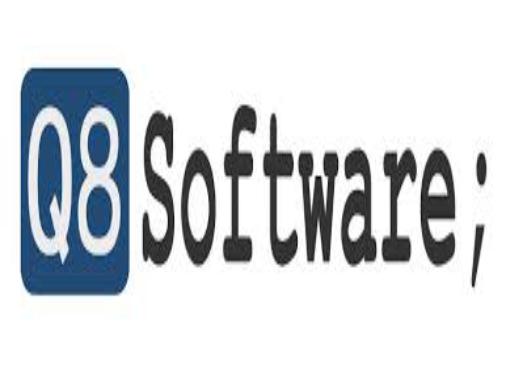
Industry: Leisure